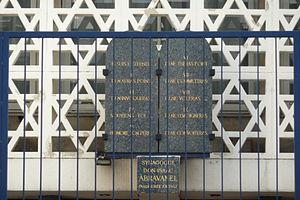
Moïse Cassorla est un rabbin français d'origine yougoslave, Grand-rabbin de Toulouse et après la Seconde Guerre mondiale rabbin à Paris.